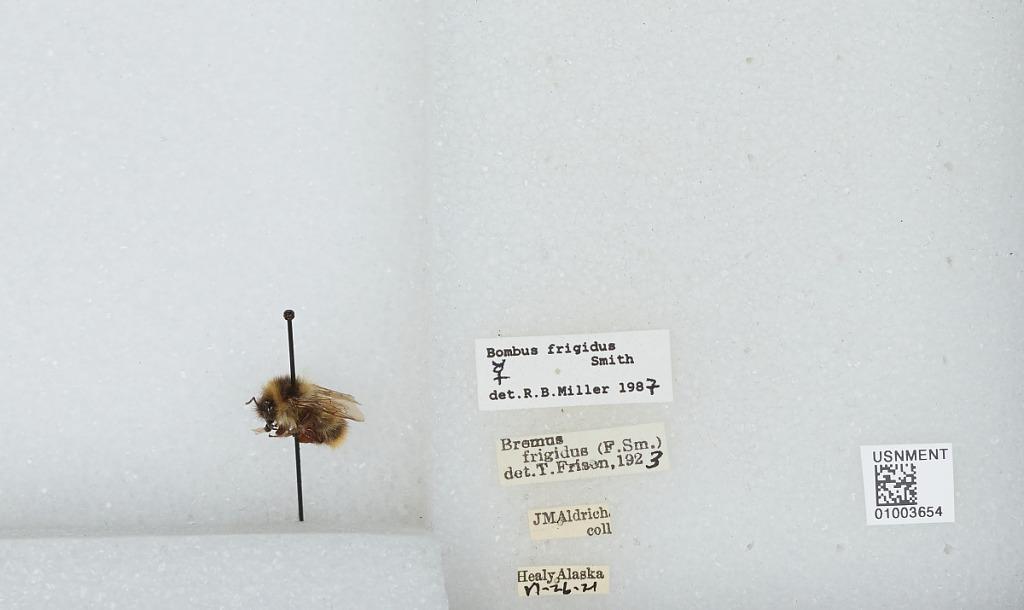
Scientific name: Bombus (Pyrobombus) frigidus Smith
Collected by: J. Aldrich
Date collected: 1921-6-26
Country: United States
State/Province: Alaska
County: Denali
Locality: Healy
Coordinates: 63.9708, -149.127
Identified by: Miller, R. B.